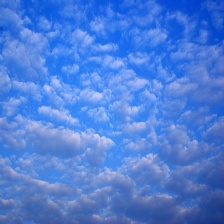
Cloud type: Altocumulus